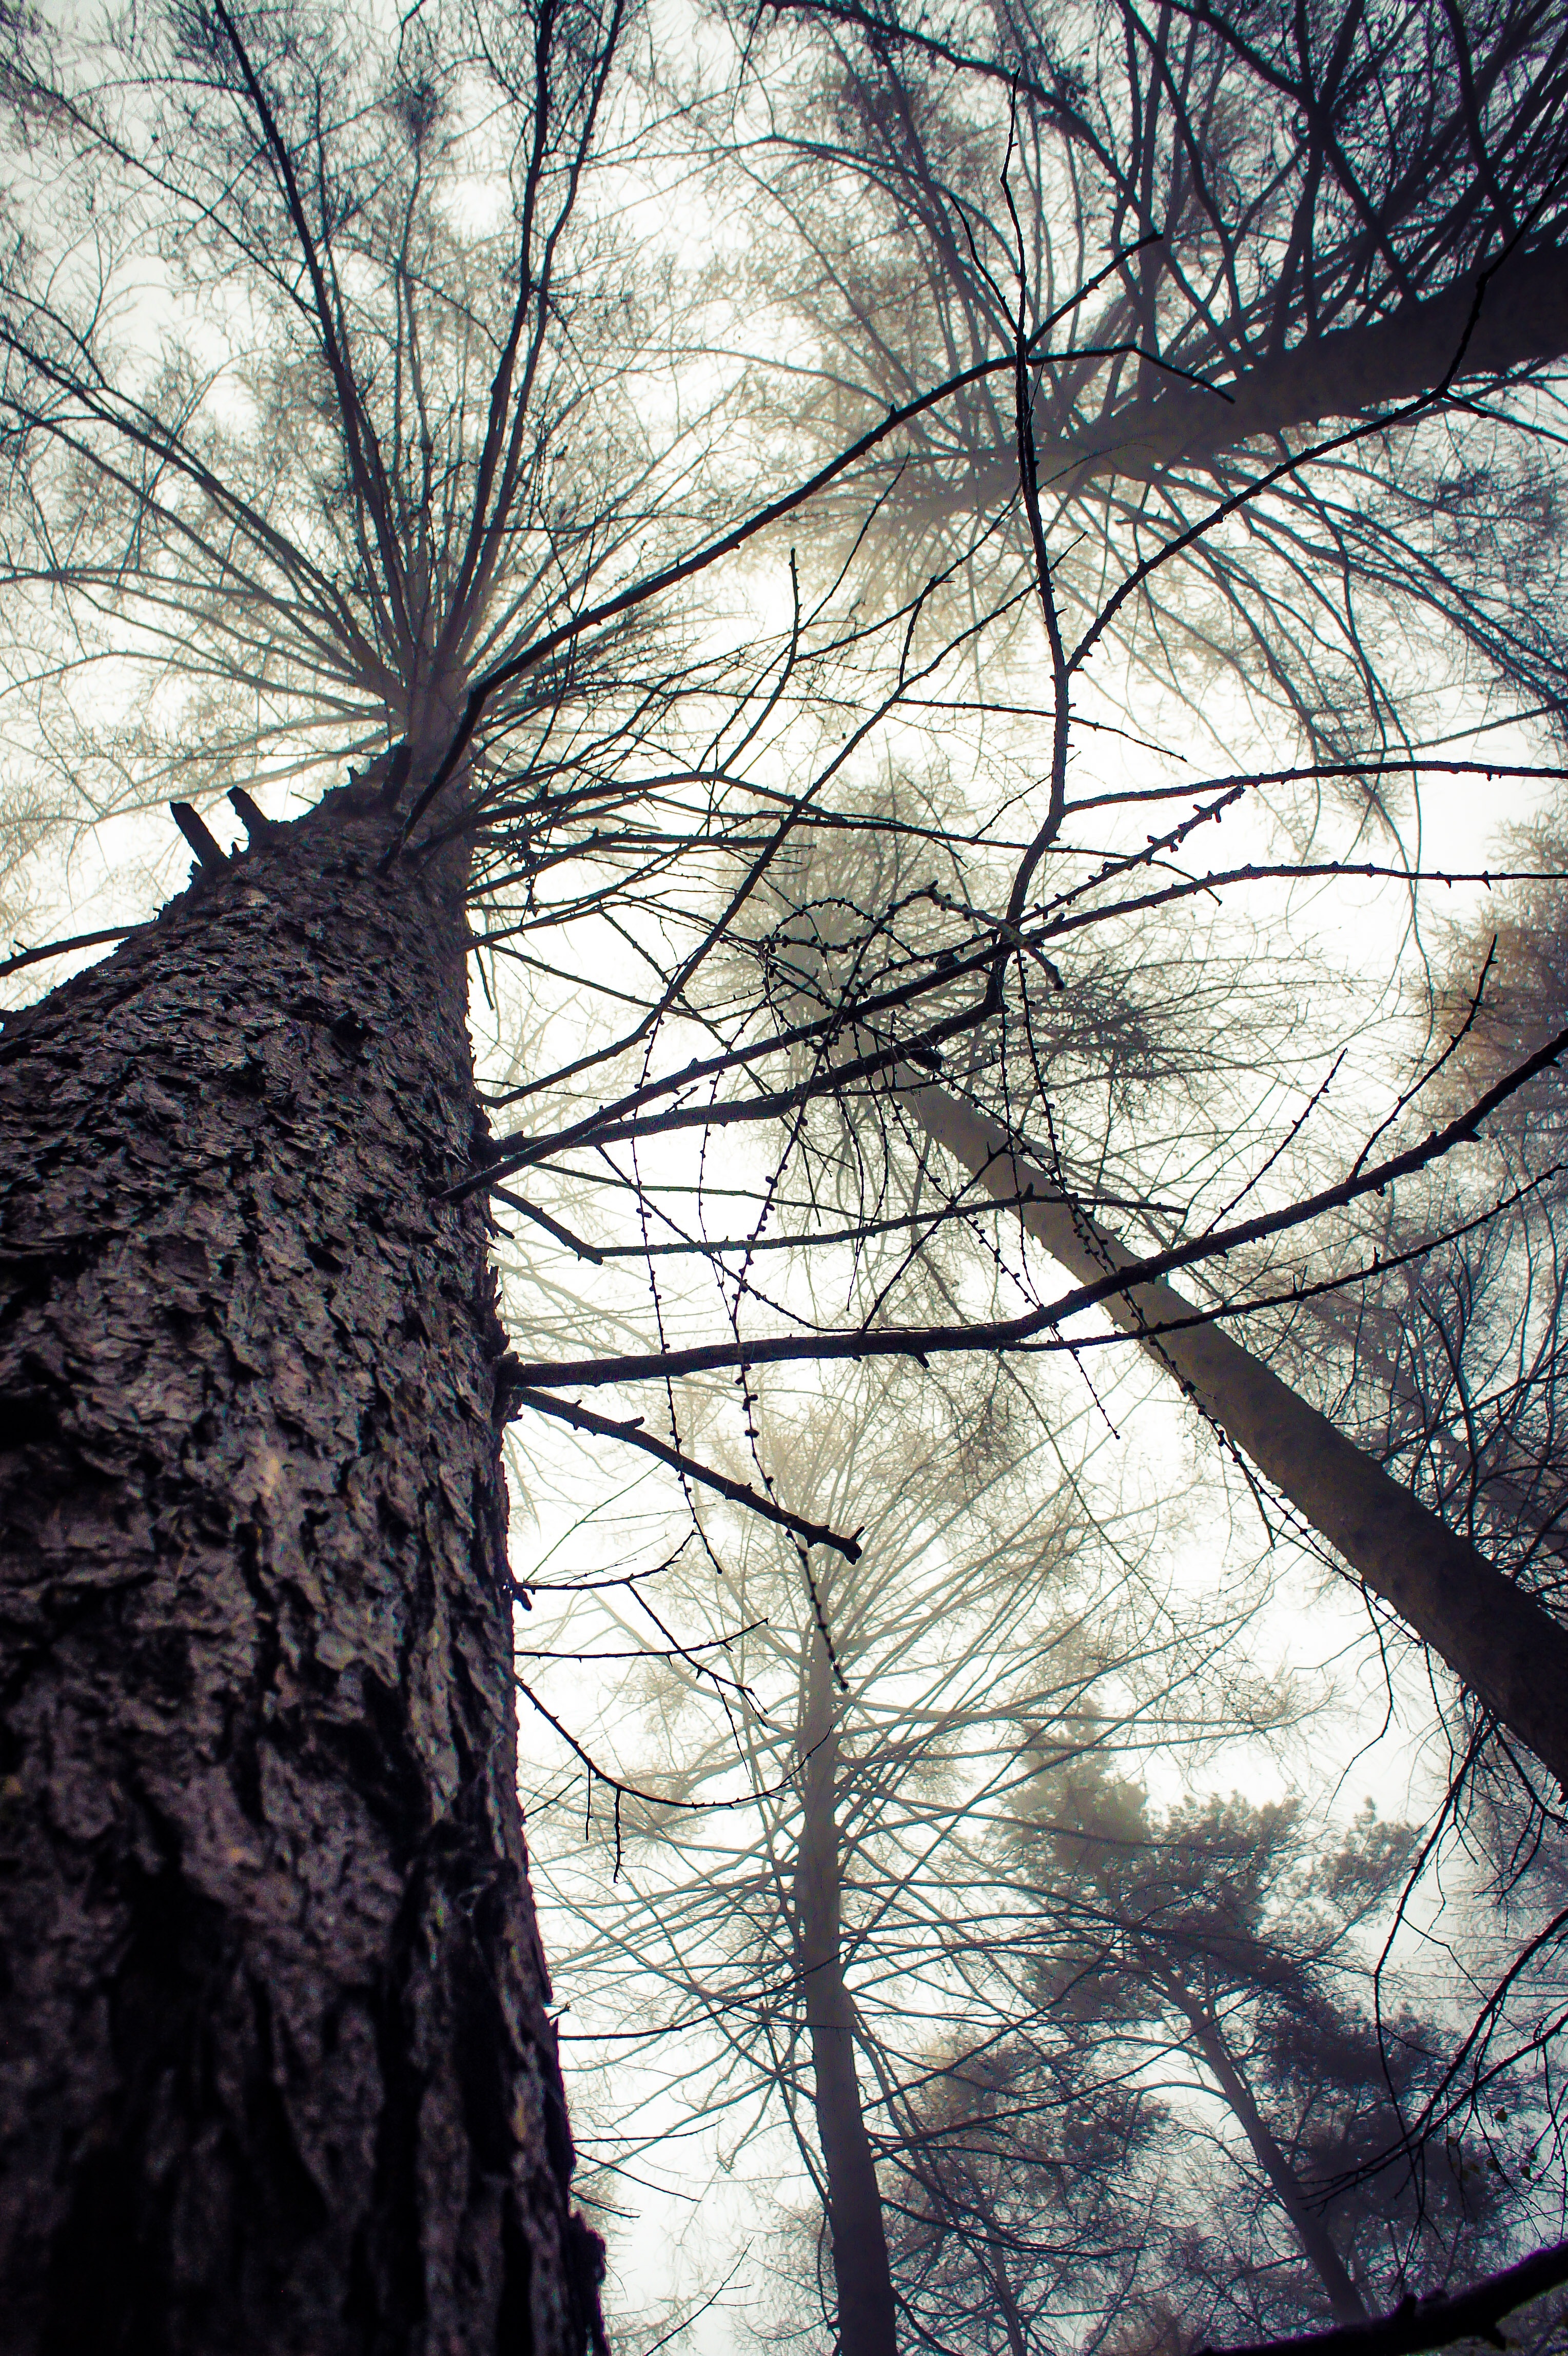
landscape, tree, nature, forest, outdoor, branch, snow, winter, plant, sunlight, texture, leaf, flower, view, trunk, environment, foliage, pattern, spring, green, natural, autumn, flora, season, twig, look up, branches, day, scene, habitat, woody plant